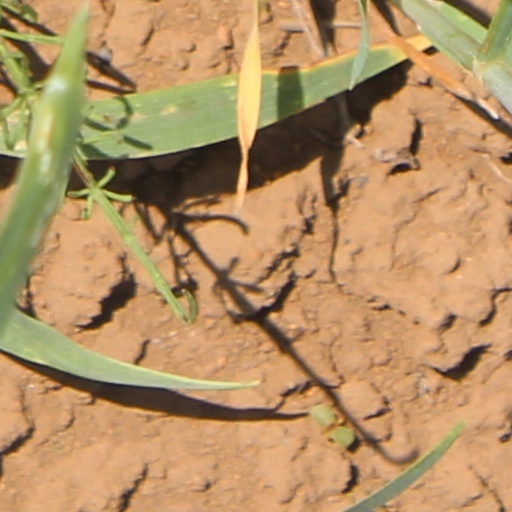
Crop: wheat